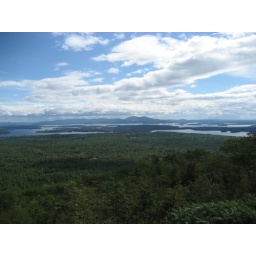
You can almost see the entire lake in this shot that was taken from the fence in the backyard of &amp;quot;Castle in the Clouds.&amp;quot;